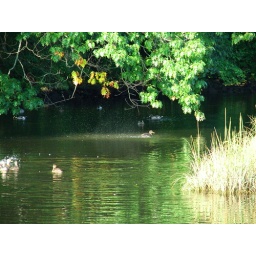
A Black duck just finishing her morning bath, note: water in the air.